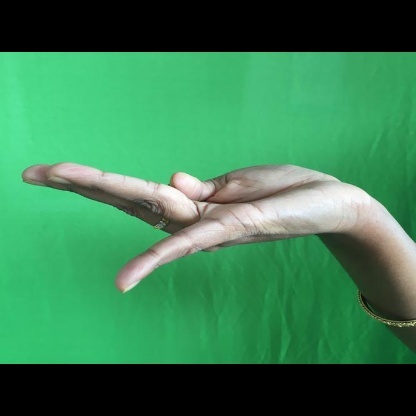
Mudra: Chaturam